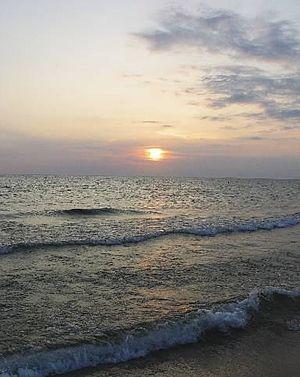
Le lac Michigan est l'un des cinq Grands Lacs d'Amérique du Nord. Le terme « Michigan » a initialement été utilisé pour désigner le lac lui-même, et s'il est bien originaire de l'ojibwé, il signifie « grandes eaux ». C'est le deuxième des Grands Lacs en volume et le troisième plus grand par sa superficie derrière le lac Supérieur et le lac Huron. Il est le seul des Grands Lacs entièrement dans le territoire des États-Unis, les autres étant partagés avec le Canada. Il est bordé, d'ouest en est, par les États du Wisconsin, de l'Illinois, de l'Indiana et du Michigan. Le lac est légèrement plus petit que l'État américain de Virginie-Occidentale. Il a donné son nom à l'État américain du Michigan.